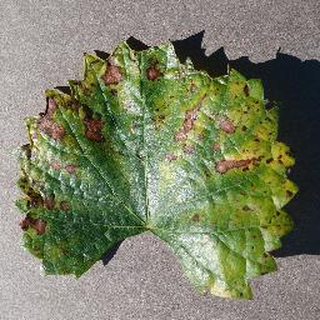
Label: grape_esca_black_measles